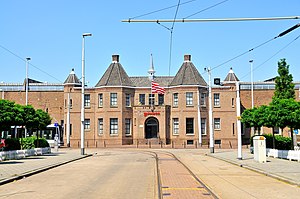
Sparta Rotterdam
Sparta Rotterdam er en nederlandsk fodboldklub fra Rotterdam. Klubben blev grundlagt i 1888 og er således landets ældste professionelle klub. Indtil sæsonen 2002/2003 havde Sparta Rotterdam altid spillet i den bedste liga, men i 2002 røg de ud af Eredivisie. Klubben vendte tilbage i Eredivisie i sæsonen 2005/2006.